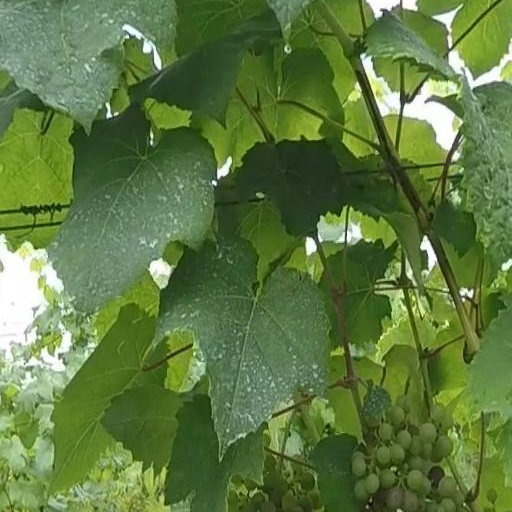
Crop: grape